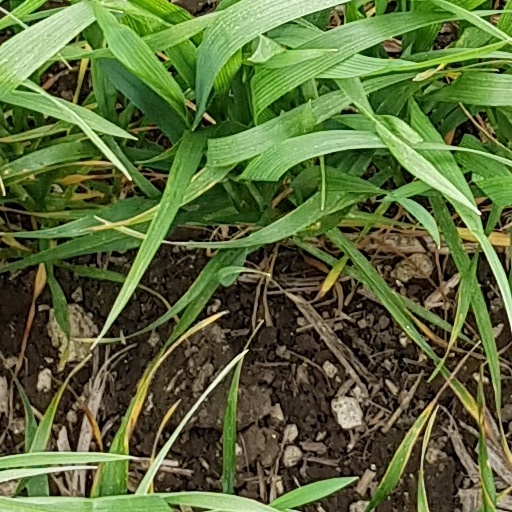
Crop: wheat